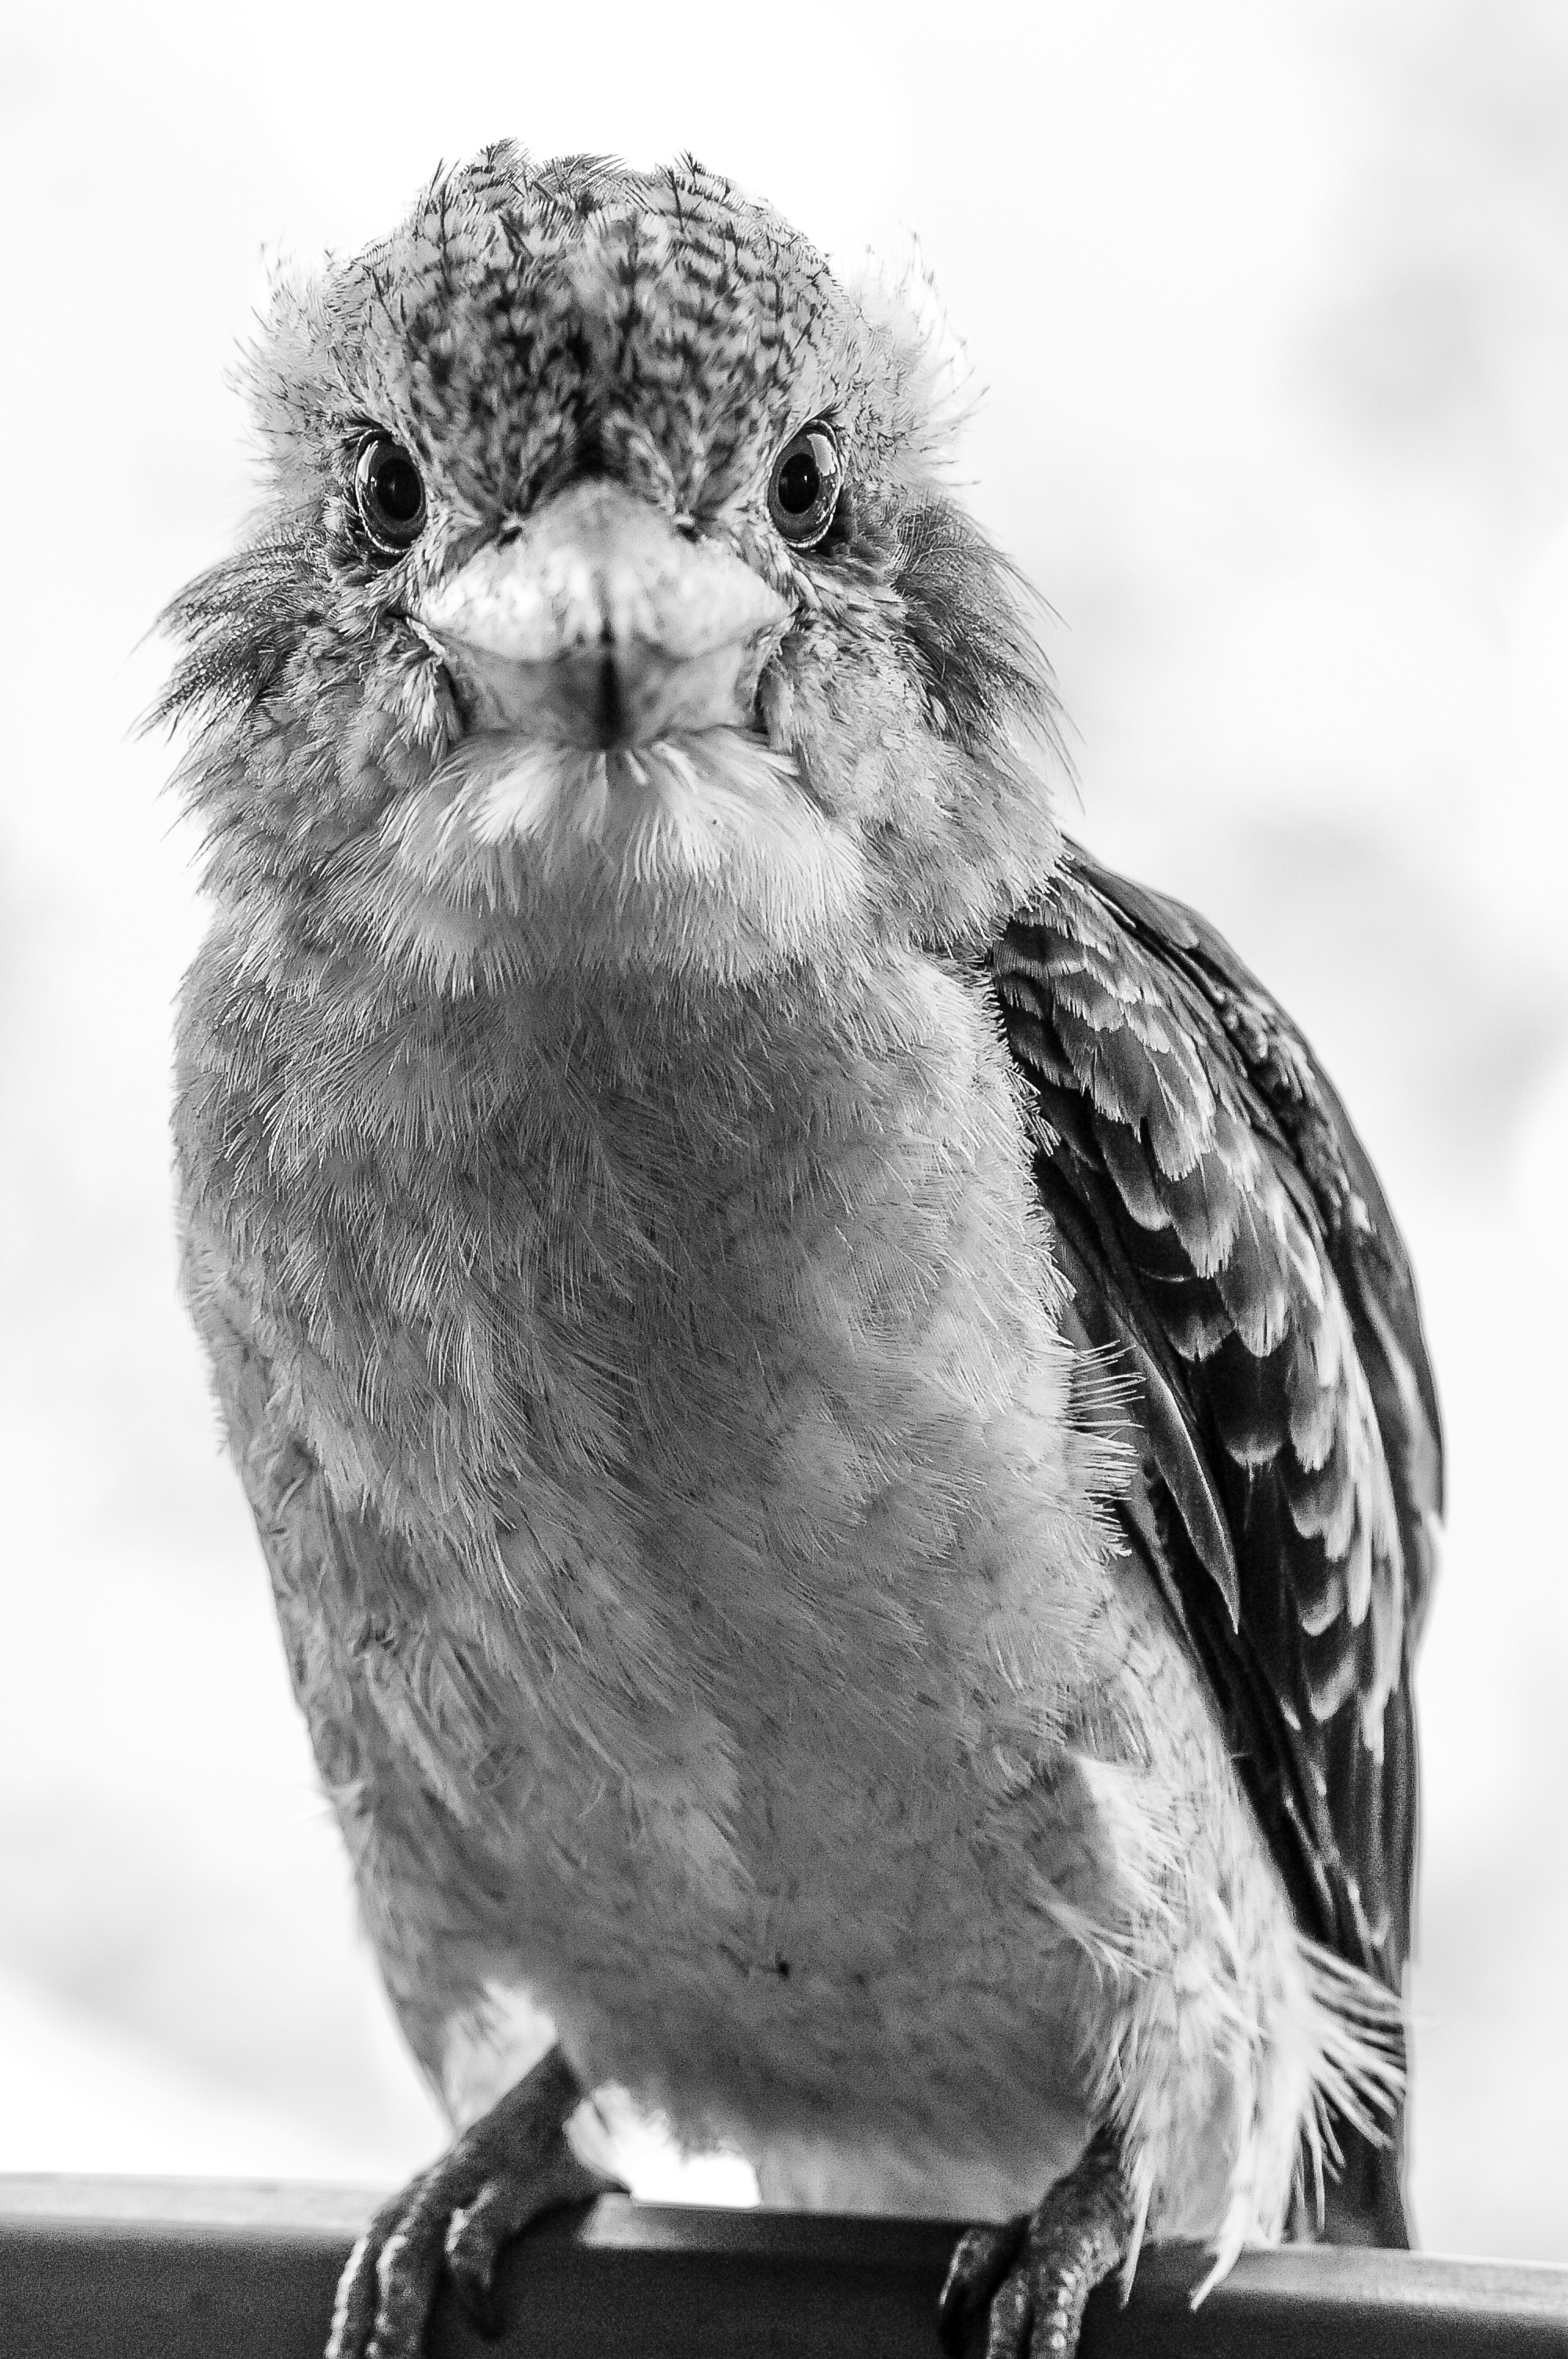
bird, wing, black and white, wild, beak, monochrome, fauna, close up, australia, eyes, vertebrate, sparrow, queensland, kookaburra, kingfisher, staring, perched, dacelo, laughing kookaburra, monochrome photography, perching bird